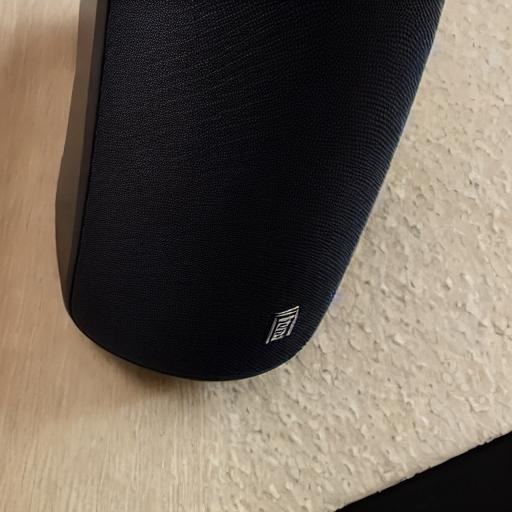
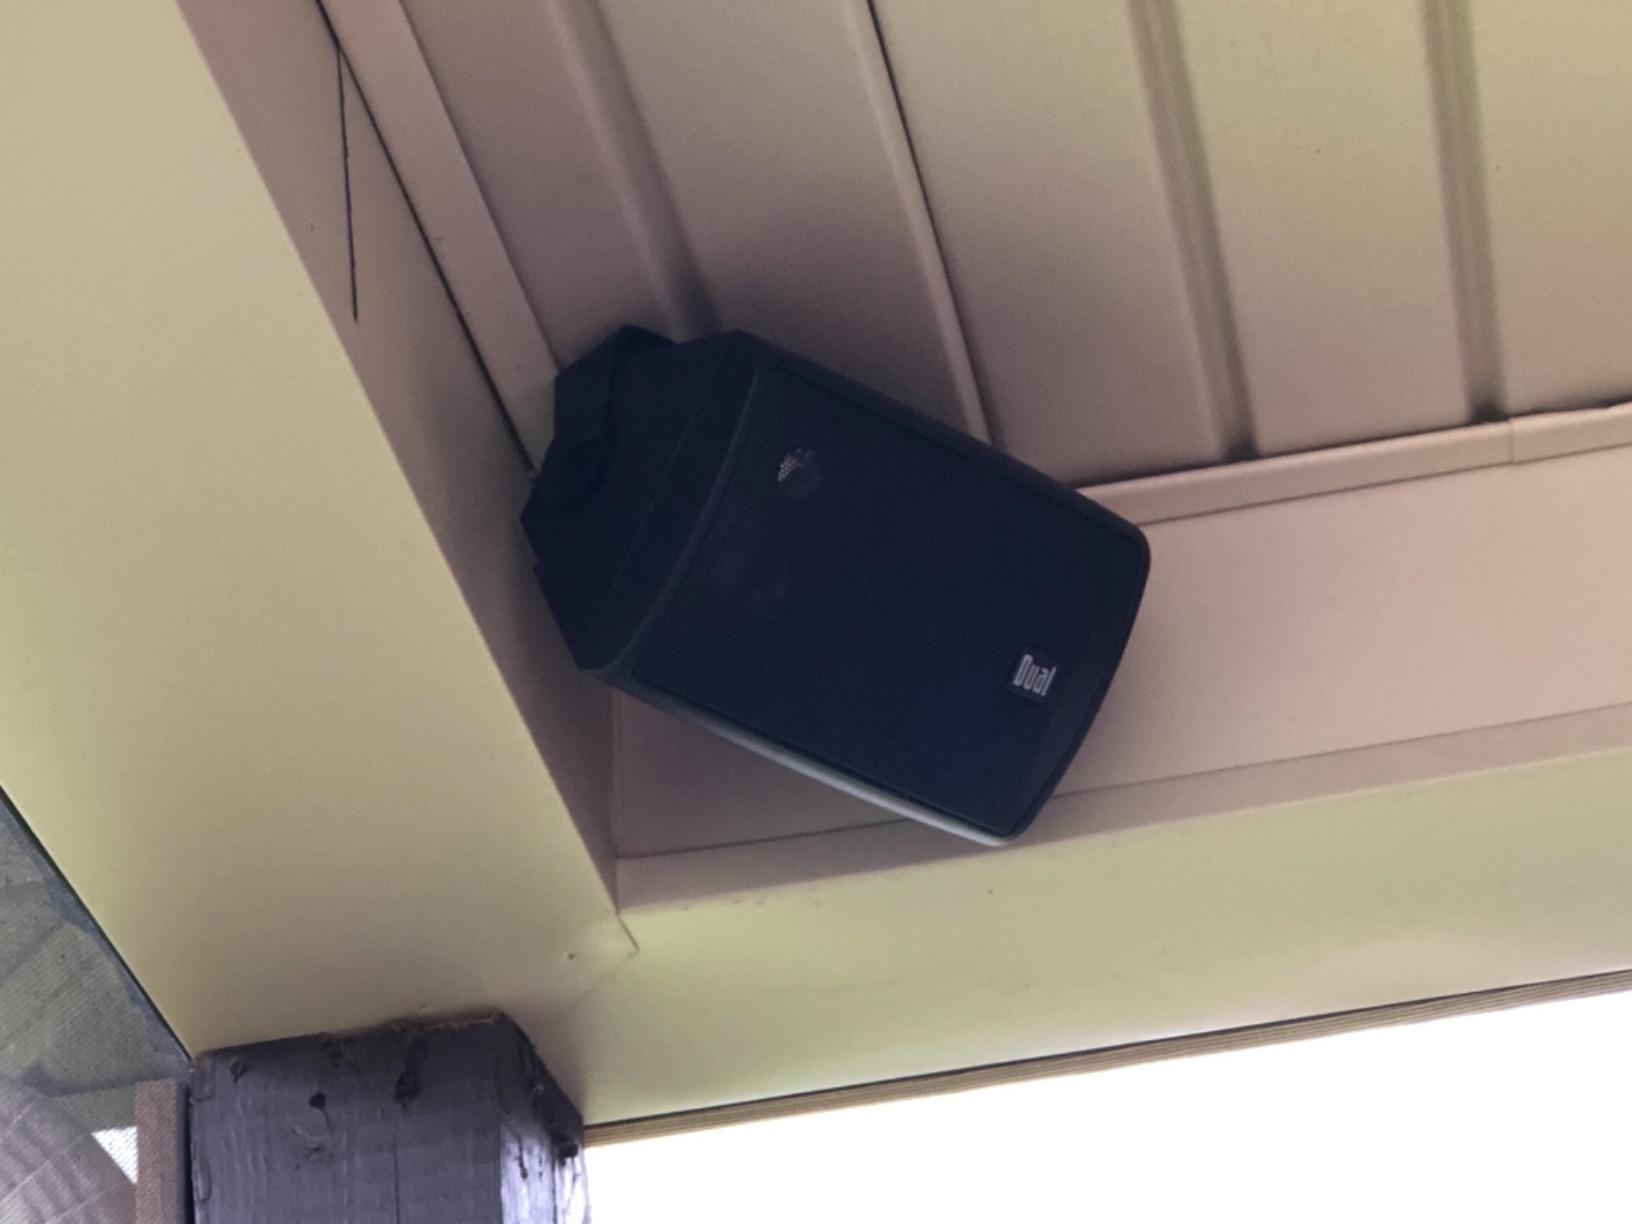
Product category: speaker
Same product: no